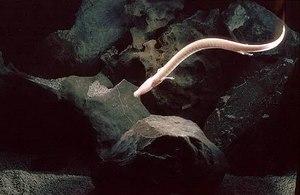
Les grottes de Škocjan sont un système de grottes calcaires dans la région du Karst au sud-ouest de la Slovénie à environ 75 km de la capitale Ljubljana. Le système est situé dans un parc régional de 413 ha et localisé dans la commune de Divača au lieu-dit Škocjan, à ne pas confondre avec la commune slovène de Škocjan qui est localisée plus à l'est du pays. C'est l'un des sites les plus connus au monde pour l'étude des phénomènes karstiques.
Le Protée anguillard, aussi appelé Olm, Salamandre blanche ou Salamandre des grottes, unique représentant du genre Proteus, est une espèce d'urodèles de la famille des Proteidae.